Anti-Korean sentiment in Japan

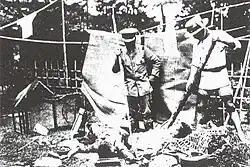
Koreans in Japan about to be stabbed by Japanese vigilantes with bamboo spears immediately after the 1923 Great Kantō earthquake (see Kantō Massacre)

During the 1923 Great Kantō earthquake, widespread damage occurred in a region with a significant Korean population, and much of the local Japanese overreacted to rumors which spread after the earthquake. Within the aftermath of the event, there was a common perception amongst some groups of Japanese that ethnic Koreans were poisoning wells, eventually setting off a set of killings against Koreans, where Japanese would use the shibboleth of "ba bi bu be bo" (ばびぶべぼ) to distinguish ethnic Koreans from Japanese, as it was assumed that Koreans would be unable to pronounce the line correctly, and instead pronounce them as . All people who failed the test were killed, which caused many ethnic Chinese, also unable to correctly pronounce the shibboleth, to be indiscriminately killed in large numbers. Other shibboleths used were and ""gagigugego"" (がぎぐげご), where Japanese people pronounce initial "g" as and medial "g" as (such a distinction is dying out in recent years), whereas Koreans pronounce the two sounds as and respectively.